Peter Karl Sorger

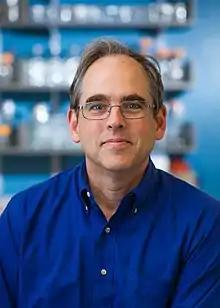
Sorger in 2014

Peter Karl Sorger (born February 13, 1961, in Halifax Nova Scotia, Canada) is a systems and cancer biologist and Otto Krayer Professor of Systems Pharmacology in the Department of Systems Biology at Harvard Medical School. Sorger is the founding head of the Harvard Program in Therapeutic Science (HiTS), director of its Laboratory of Systems Pharmacology (LSP), and co-director of the Harvard MIT Center for Regulatory Science. He was previously a Professor of Biology and Biological Engineering at the Massachusetts Institute of Technology where he co-founded its program on Computational and Systems Biology (CSBi). Sorger is known for his work in the field of systems biology and for having helped launch the field of computational and systems pharmacology. His research focuses on the molecular origins of cancer and approaches to accelerate the development of new medicines. Sorger teaches Principles and Practice of Drug Development at Massachusetts Institute of Technology and Harvard University.